Railway stations in Germany

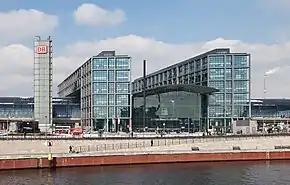
Berlin Hauptbahnhof

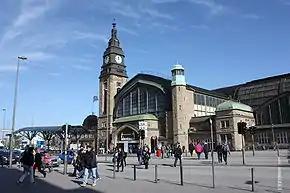
Hamburg Hauptbahnhof

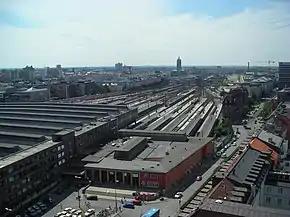
Munich Hauptbahnhof

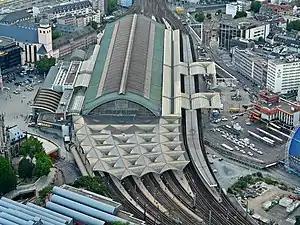
Cologne Hauptbahnhof

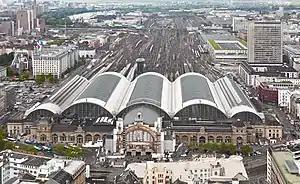
Frankfurt Hauptbahnhof

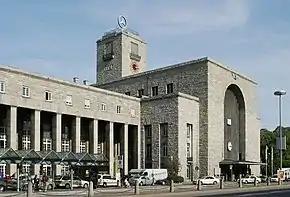
Stuttgart Hauptbahnhof

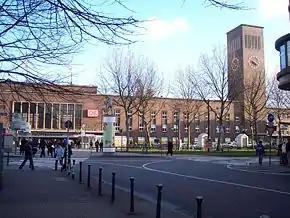
Düsseldorf Hauptbahnhof

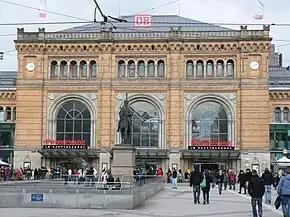
Hanover Hauptbahnhof

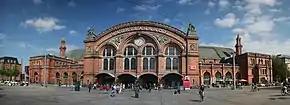
Bremen Hauptbahnhof

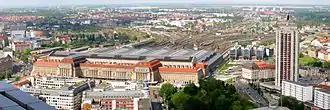
Leipzig Hauptbahnhof

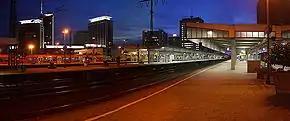
Essen Hauptbahnhof

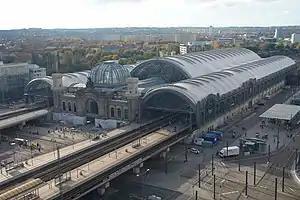
Dresden Hauptbahnhof

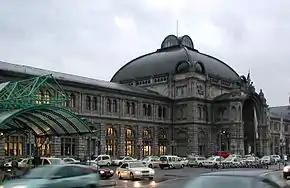
Nuremberg Hauptbahnhof

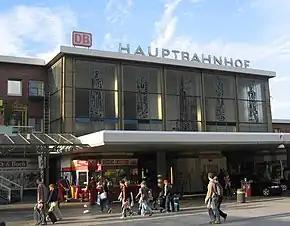
Dortmund Hauptbahnhof

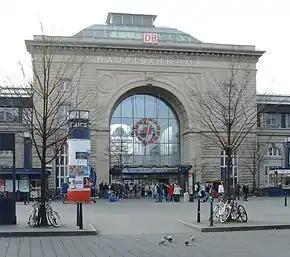
Mannheim Hauptbahnhof

This article shows a list of railway stations in Germany. The list is subdivided per federal state. Due to the number of railway stations it shows a selection of the principal stations and links to related state articles. Where there are 2 or more passenger stations in a large town or city, the most important is often designated by Deutsche Bahn as "Hauptbahnhof" (German for "central station"), of which there are 122 in total.